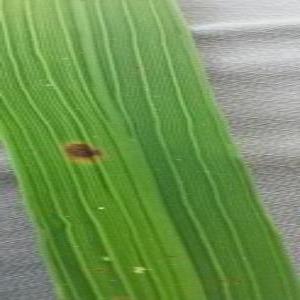
Disease: Brownspot